Toine Manders (born 1969)

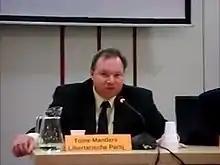
Manders in 2012

Twanij Theodorus Antonius Johannes "Toine" Manders (born 17 August 1969) is a Dutch jurist and politician who led the Libertarian Party (LP), a minor political party, from 1994 to 2014.